Jean-Léon Gérôme

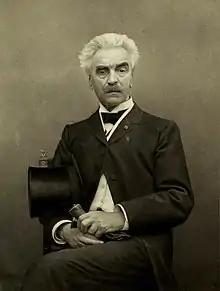
Jean-Léon Gérôme, portrait photogravure Goupil c. 1892

Also in 1890, responding to widespread fascination with the ancient Tanagra figurines recently excavated in Greece, Gérôme sculpted the 5-foot-high, tinted-marble "Tanagra", a female nude personifying the Tyche, or presiding spirit, of the ancient city. She holds on her upraised palm a figurine of a female Hoop Dancer (Gérôme's own invention, inspired by, but not a copy of, an actual Tanagra figurine). "Inspired by his characteristic desire for both archaeological accuracy and realism, Gérôme delicately tinted the skin, hair, lips, and nipples of his "Tanagra", causing a sensation at the Salon of 1890."